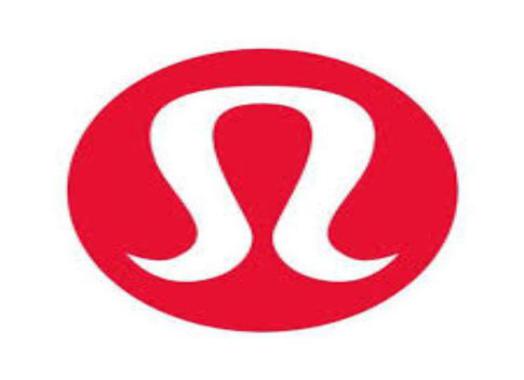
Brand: lululemon athletica-2
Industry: Sports